Miami Springs, Florida

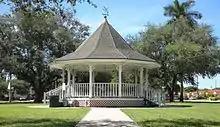
Glenn H. Curtiss Memorial Circle, Miami Springs, Florida

Miami Springs was founded by Glenn Curtiss, an aviation pioneer, and thus, the fate of the city has always been intertwined with the aviation industry, particularly since Miami International Airport (MIA) is located just south of the city on the southern border of NW 36th Street. The airline industry brought many residents from airline crew bases, as well as employment opportunities at the airport, which brought much prosperity to the city. This dependence, however, left the city vulnerable. The sudden 1991 collapses of both Eastern Airlines and Pan American World Airways left many Miami Springs residents unemployed and unable to afford living in the neighborhood. Given that the businesses in Miami Springs had always relied upon the large disposable incomes of the employees of the large airline carriers, the bankruptcy of both corporations in the same year created a chain reaction, eventually causing many small businesses to close their doors. Despite the closure of the airlines, from a residential standpoint, Miami Springs remained strong. The city is often seen as blessedly isolated from the perceived turbulence of the rest of Miami-Dade County. This has continued to provide ample replacements for the older residents who are lost over time. Nonetheless, the legacy of the airline closures remains. Residential millage taxation rates hover near the state mandated maximum.